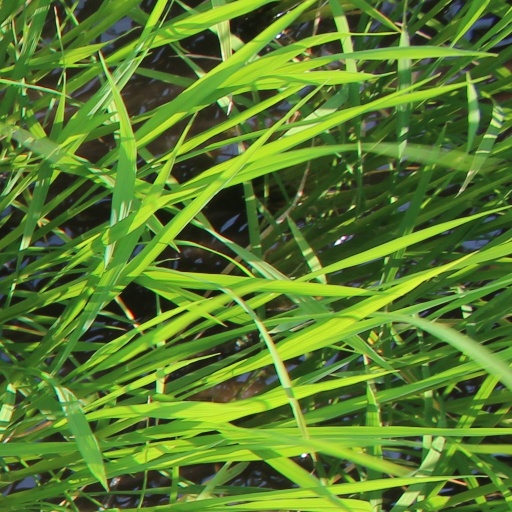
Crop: rice